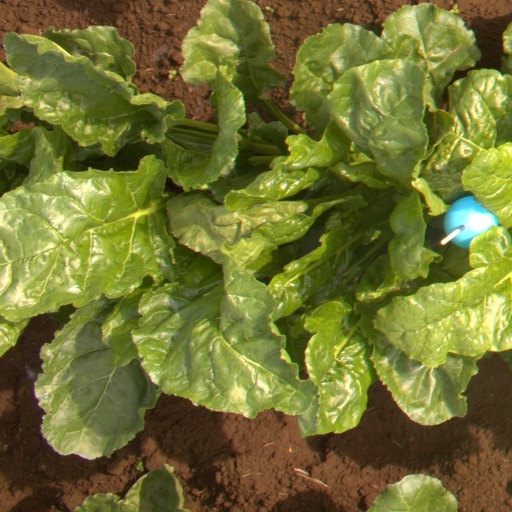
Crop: sugar beet